Manilla Road

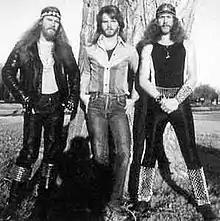
Manilla Road's second lineup; from left to right: Scott Park, Randy Foxe, Mark Shelton

Despite the success of "Crystal Logic", drummer Rick Fisher did not feel at ease with the way the band was evolving musically. With Fisher agreeing to step down, Shelton and Park went searching for a drummer who could play double bass drums, in accordance with their newly evolving sound. Drummer Randy Foxe auditioned and was promptly added to the band after demonstrating his ability on the double bass. This second lineup would stay together for the next five Manilla Road studio albums (along with a live release, "Roadkill", in 1988). Along with "Crystal Logic", the new lineup's first two albums, "Open the Gates" (1985) and "The Deluge" (1986) are generally considered to be classics in the field of early epic heavy metal. Lyrics began to feature more and more of Shelton's recurrent allusions to fantastic elements from Norse mythology, Arthurian legend and other literary sources.